Biochemical switches in the cell cycle

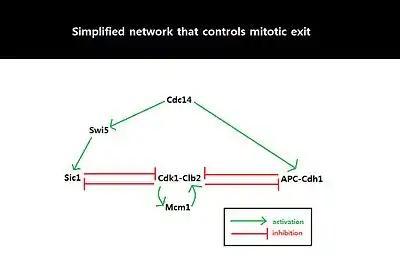
Fig. 3 Simplified network involving Cdk1-Clb2, APC-Cdh1, Sic1, and Cdc14. Double negative feedback loop, mediated by APC-Cdh1 and Sic1, is required to suppress Cdk1-Clb2 and trigger mitotic exit.

Because the behavior of cell cycle critically depends on the amount of Sic1 at the M-G1 transition state, the amount of Sic1 is tightly regulated by systems-level feedbacks. Because Cdk1-Clb2 inhibits Sic1 by phosphorylating Sic1 and making Sic1 available for degradation via ubiquitylation, APC-Cdh1-dependent degradation of Cdk1-Clb2 not only decreases the level of available Cdk1-Clb2 complexes but also increases the level of Sic1 which in turn further inhibits the function of Cdk1-Clb2. This activation of the double negative feedback loop is initiated from APC-Cdc20-dependent degradation of Cdk1-Clb2 and release of Cdc14 from nucleolar protein Net1/Cfi1. FEAR (Cdc14 early anaphase release) pathway facilitates Clb2-Cdk1-dependent phosphorylation of Net1 which transiently releases Cdc14 from Net1. The released Cdc14 and Clb2-Cdk1 complexes go onto form spindles that activates mitotic exit network (MEN). MEN allows sustained release of Cdc14 from the nucleolus, and Cdc14 counters the activity of Clb2-Cdk1 by activating Cdh1 and stabilizing Sic1 through activation of Sic1-transcriptional activator Swi5. Sic1 positively regulates itself by inhibiting Cdk1-Clb2 to release inhibition of Swi5, and Cdh1 also positively regulates itself by inhibiting Clb2-Cdk1 to release inhibition of MEN which can activate Cdc14 and subsequently Cdh1 itself. The double-negative feedback loop, formed by APC-Cdh1 and Sic1, is required to maintain low Clb2-Cdk1 activity because Clb2 auto-activates its synthesis by activating transcriptional factors, Fkh2–Mcm1 Ndd1 complex.